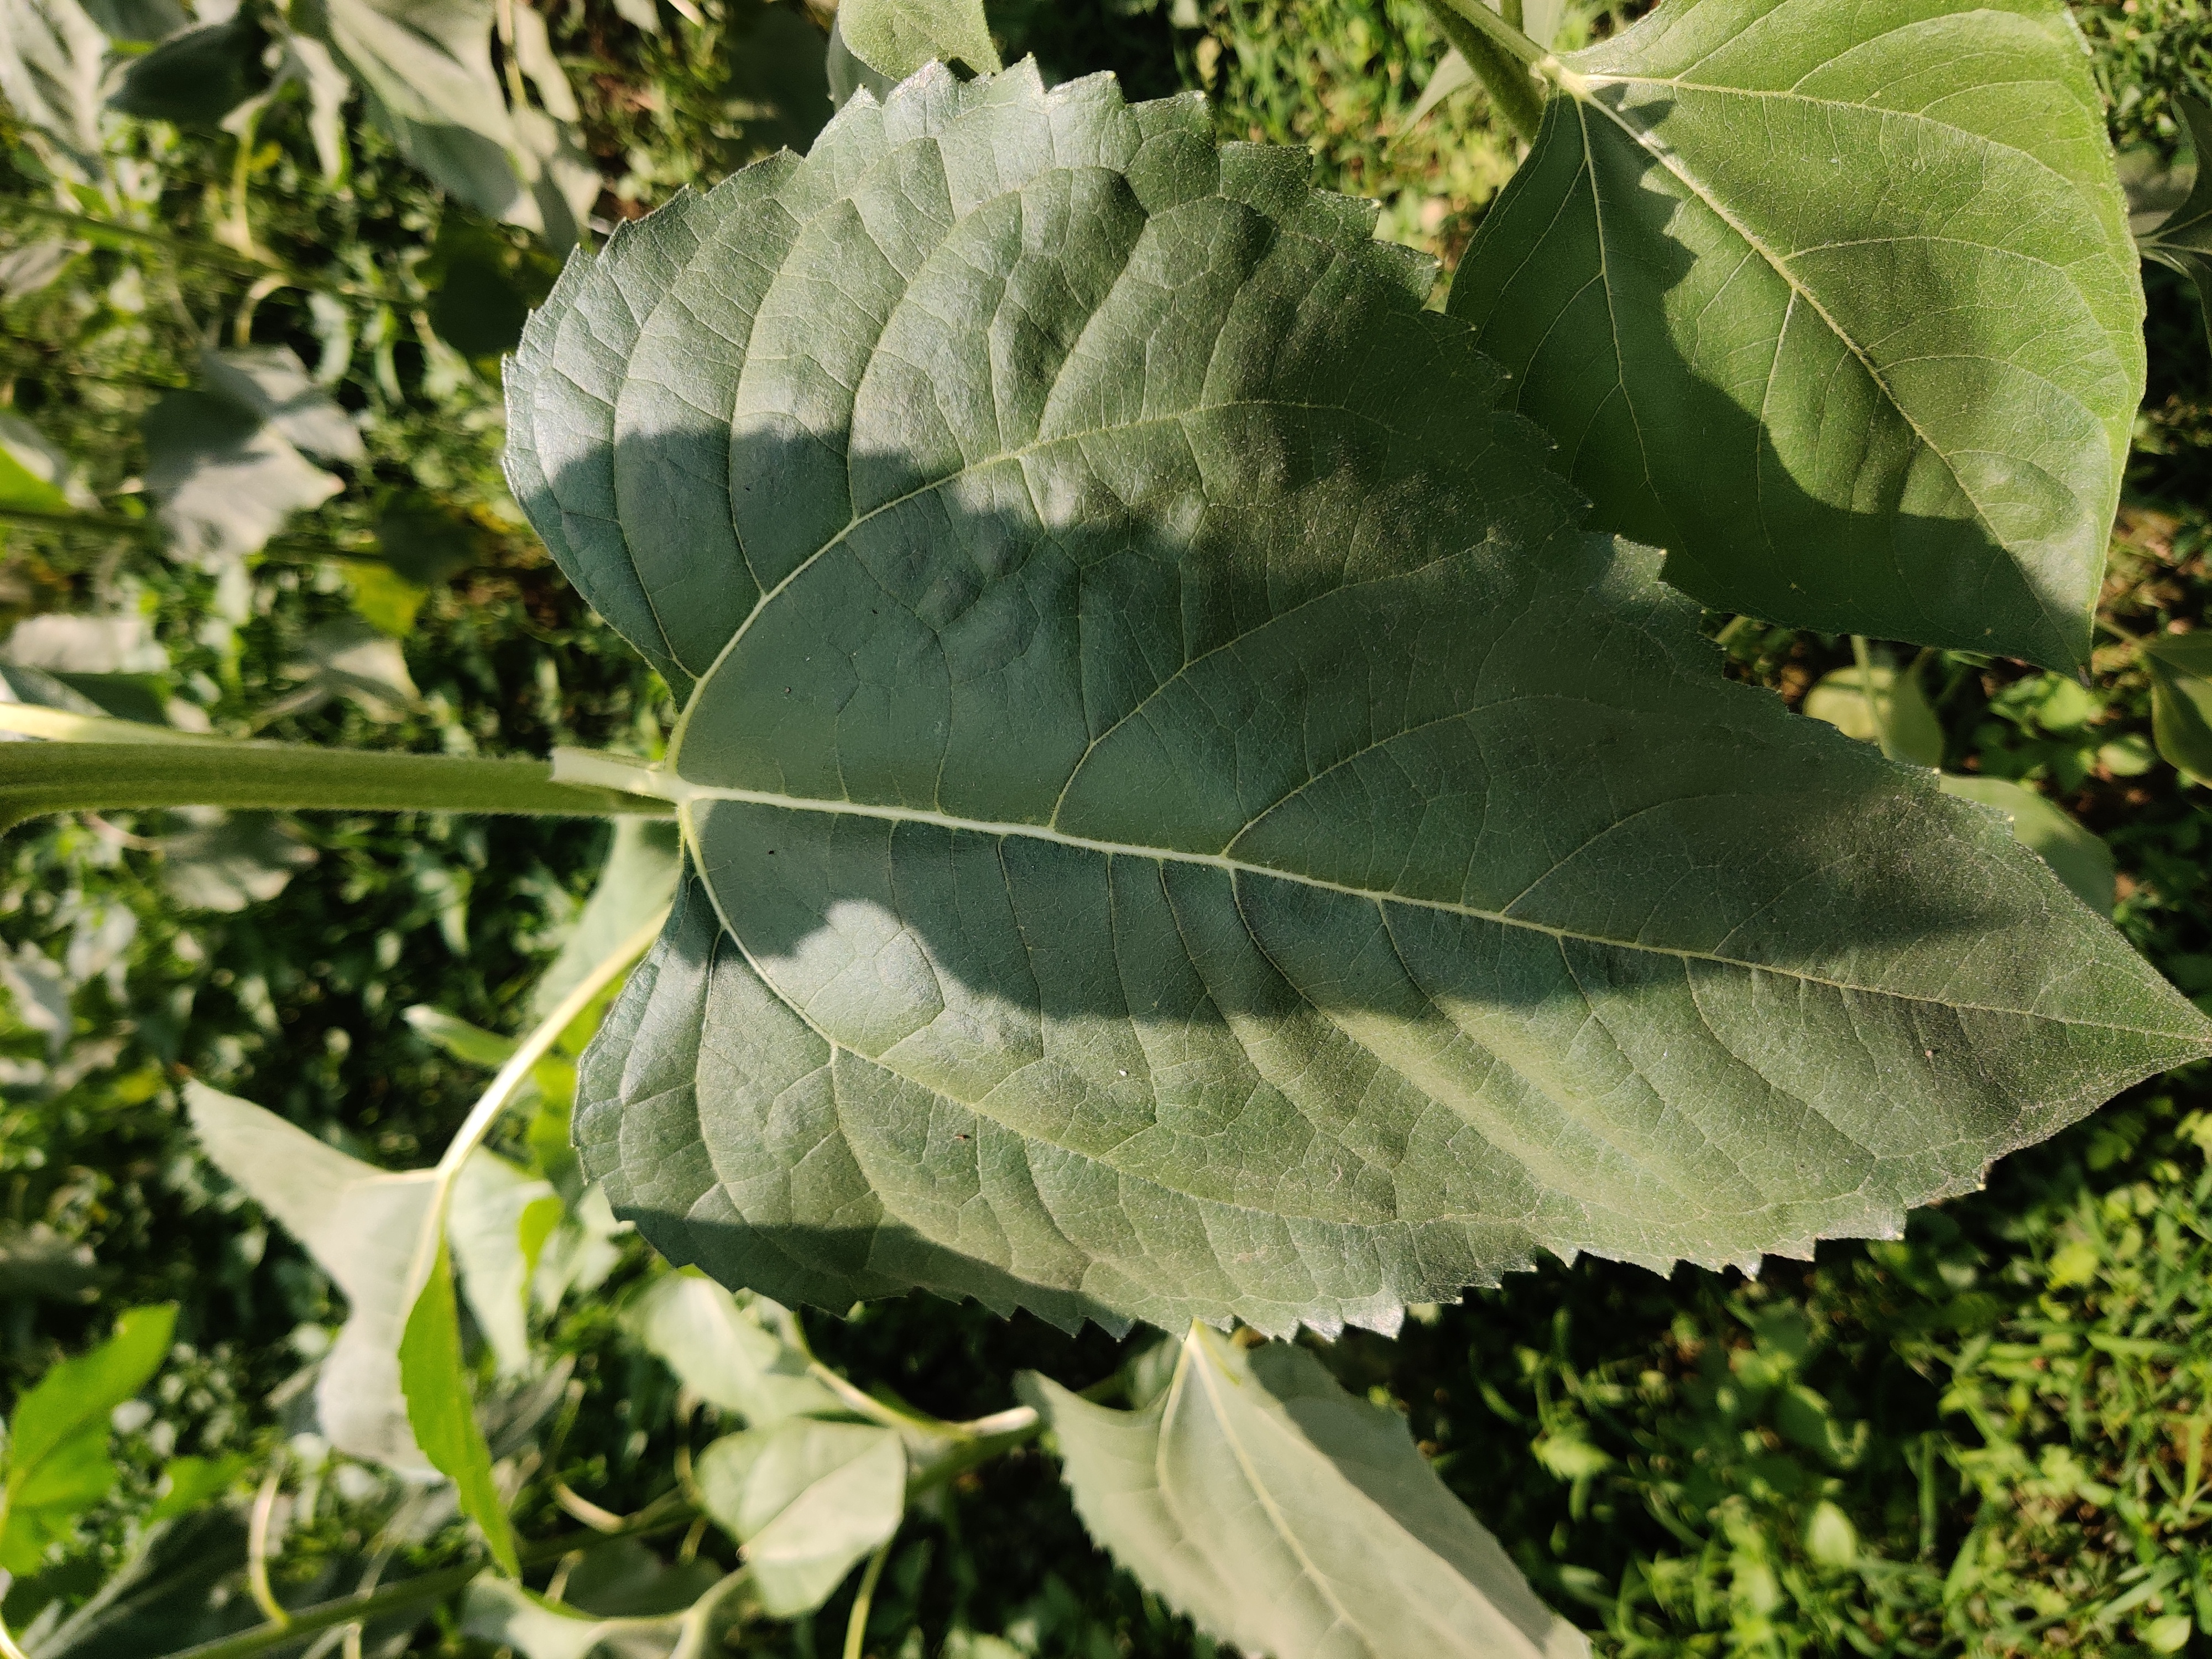
Label: Fresh_leaf